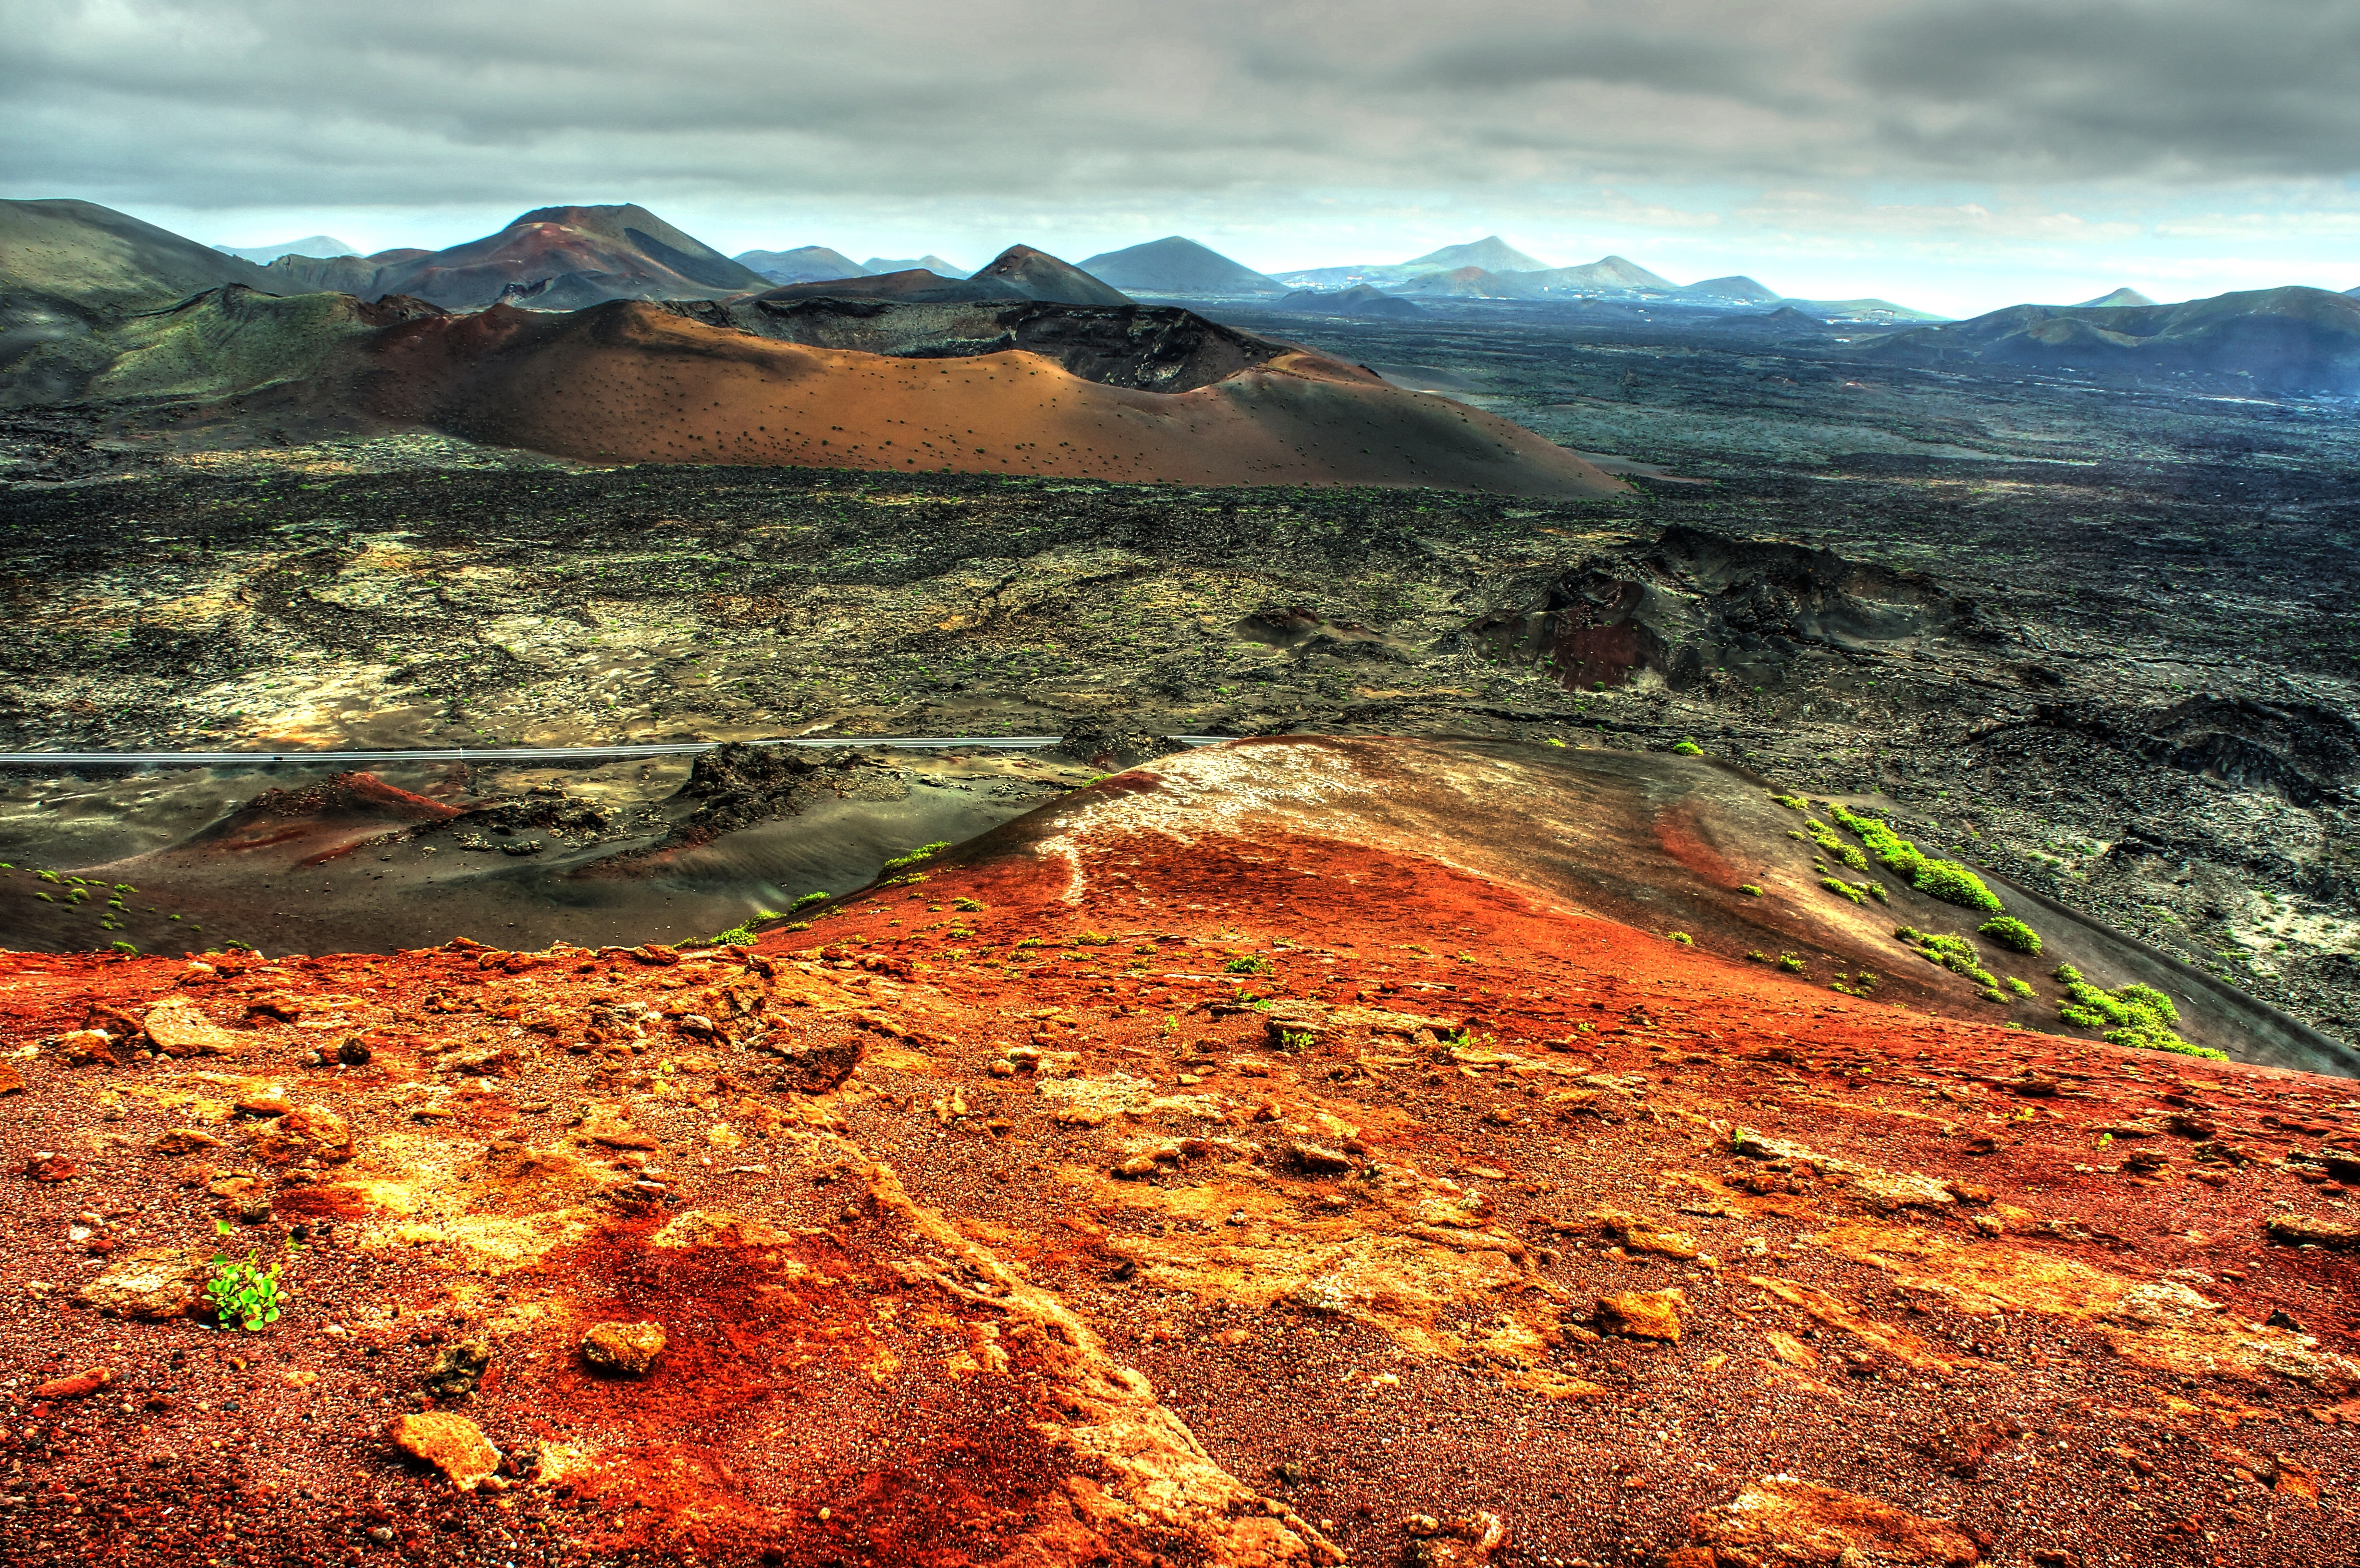
landscape, nature, rock, wilderness, mountain, hill, valley, mountain range, travel, autumn, volcano, soil, terrain, national park, ridge, geology, plateau, surreal, fell, tundra, lanzarote, landform, geographical feature, mountainous landforms